Essendon, Victoria

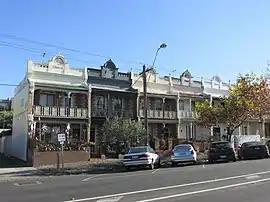
Terraced houses on Napier Street

Essendon is an Inner suburb in Melbourne, Victoria, Australia, north-west of Melbourne's central business district, located within the City of Moonee Valley local government area. Essendon recorded a population of 21,240 at the 2021 census.